My Life in Heavy Metal

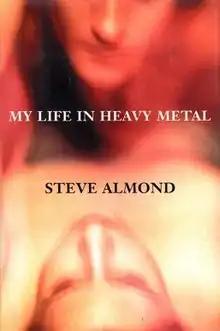
First edition

My Life in Heavy Metal is a short story collection by Steve Almond published in 2002 by Grove Press. The bulk of the stories are about young men, in their twenties exploring their lives.